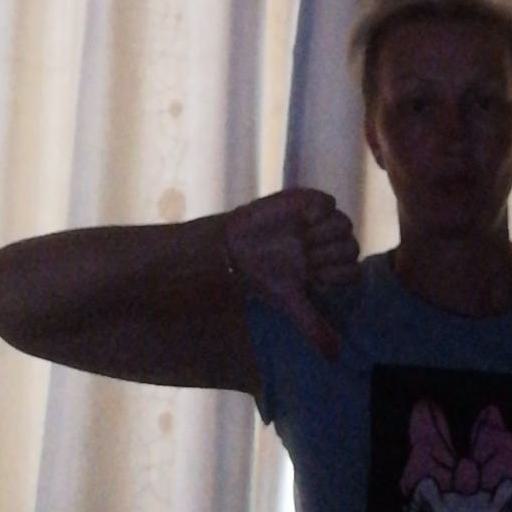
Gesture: dislike